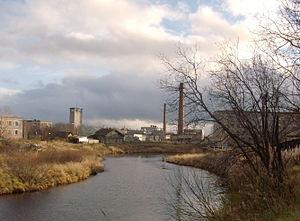
Lovozero est une localité rurale de l'oblast de Mourmansk, en Russie, et le centre administratif du raïon de Lovozero. Sa population s'élevait à 2 871 habitants en 2010.